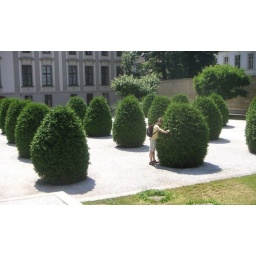
A cute formation of shrubbery somewhere in the Prague castle domains